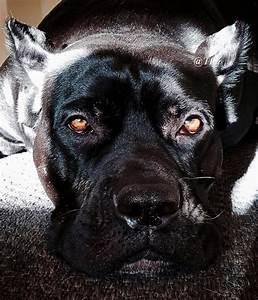
dog